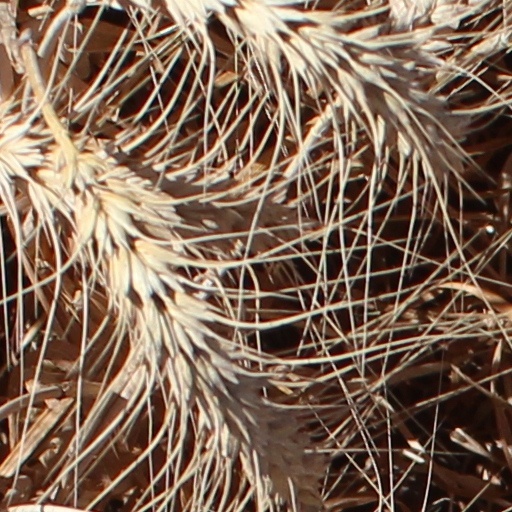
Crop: wheat